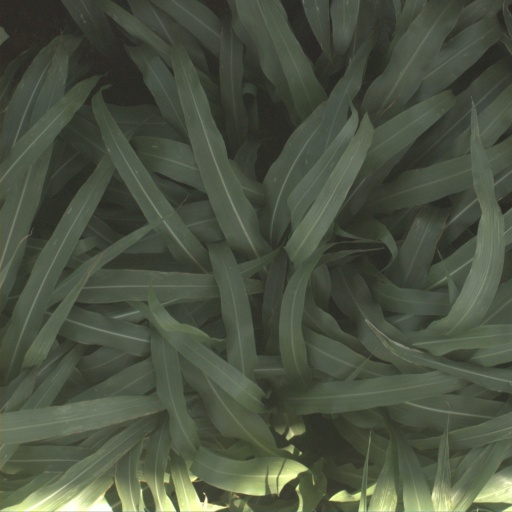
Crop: sorghum